London and Southampton Railway

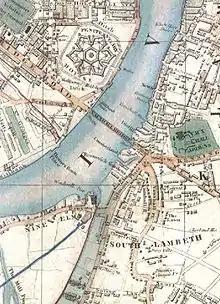
The Nine Elms area in an 1847 map

Construction started on 6 October 1834, with Francis Giles as engineer. His method was to employ a number of small contractors working concurrently, the railway company supplying the materials. Fay states that the contractors completed the easier parts of the work first and then demanded higher prices for the more difficult parts. Giles was subject to heavy criticism for the slow progress resulting from this cause, and for his serious underestimation of the cost of construction in general. He was effectively managing the host of small contractors—by now considered to be an unsatisfactory method of pursuing the works—but at the same time he was also acting as engineer for the Southampton Docks Bill and surveying a line from Bishopstoke to Portsmouth. Dissatisfaction with the rate of progress led to an inspection by a committee of the Lancashire shareholders. During the course of discussions, it became evident that not only were costs overrunning the original estimates, but that revised estimates, both of cost and of potential income, submitted by Giles were unreliable. The directors wished to raise an additional £500,000 but it was plain that the Lancashire shareholders would not agree to this while Giles remained in place. Giles was invited to resign, which he did effective on 13 January 1837.